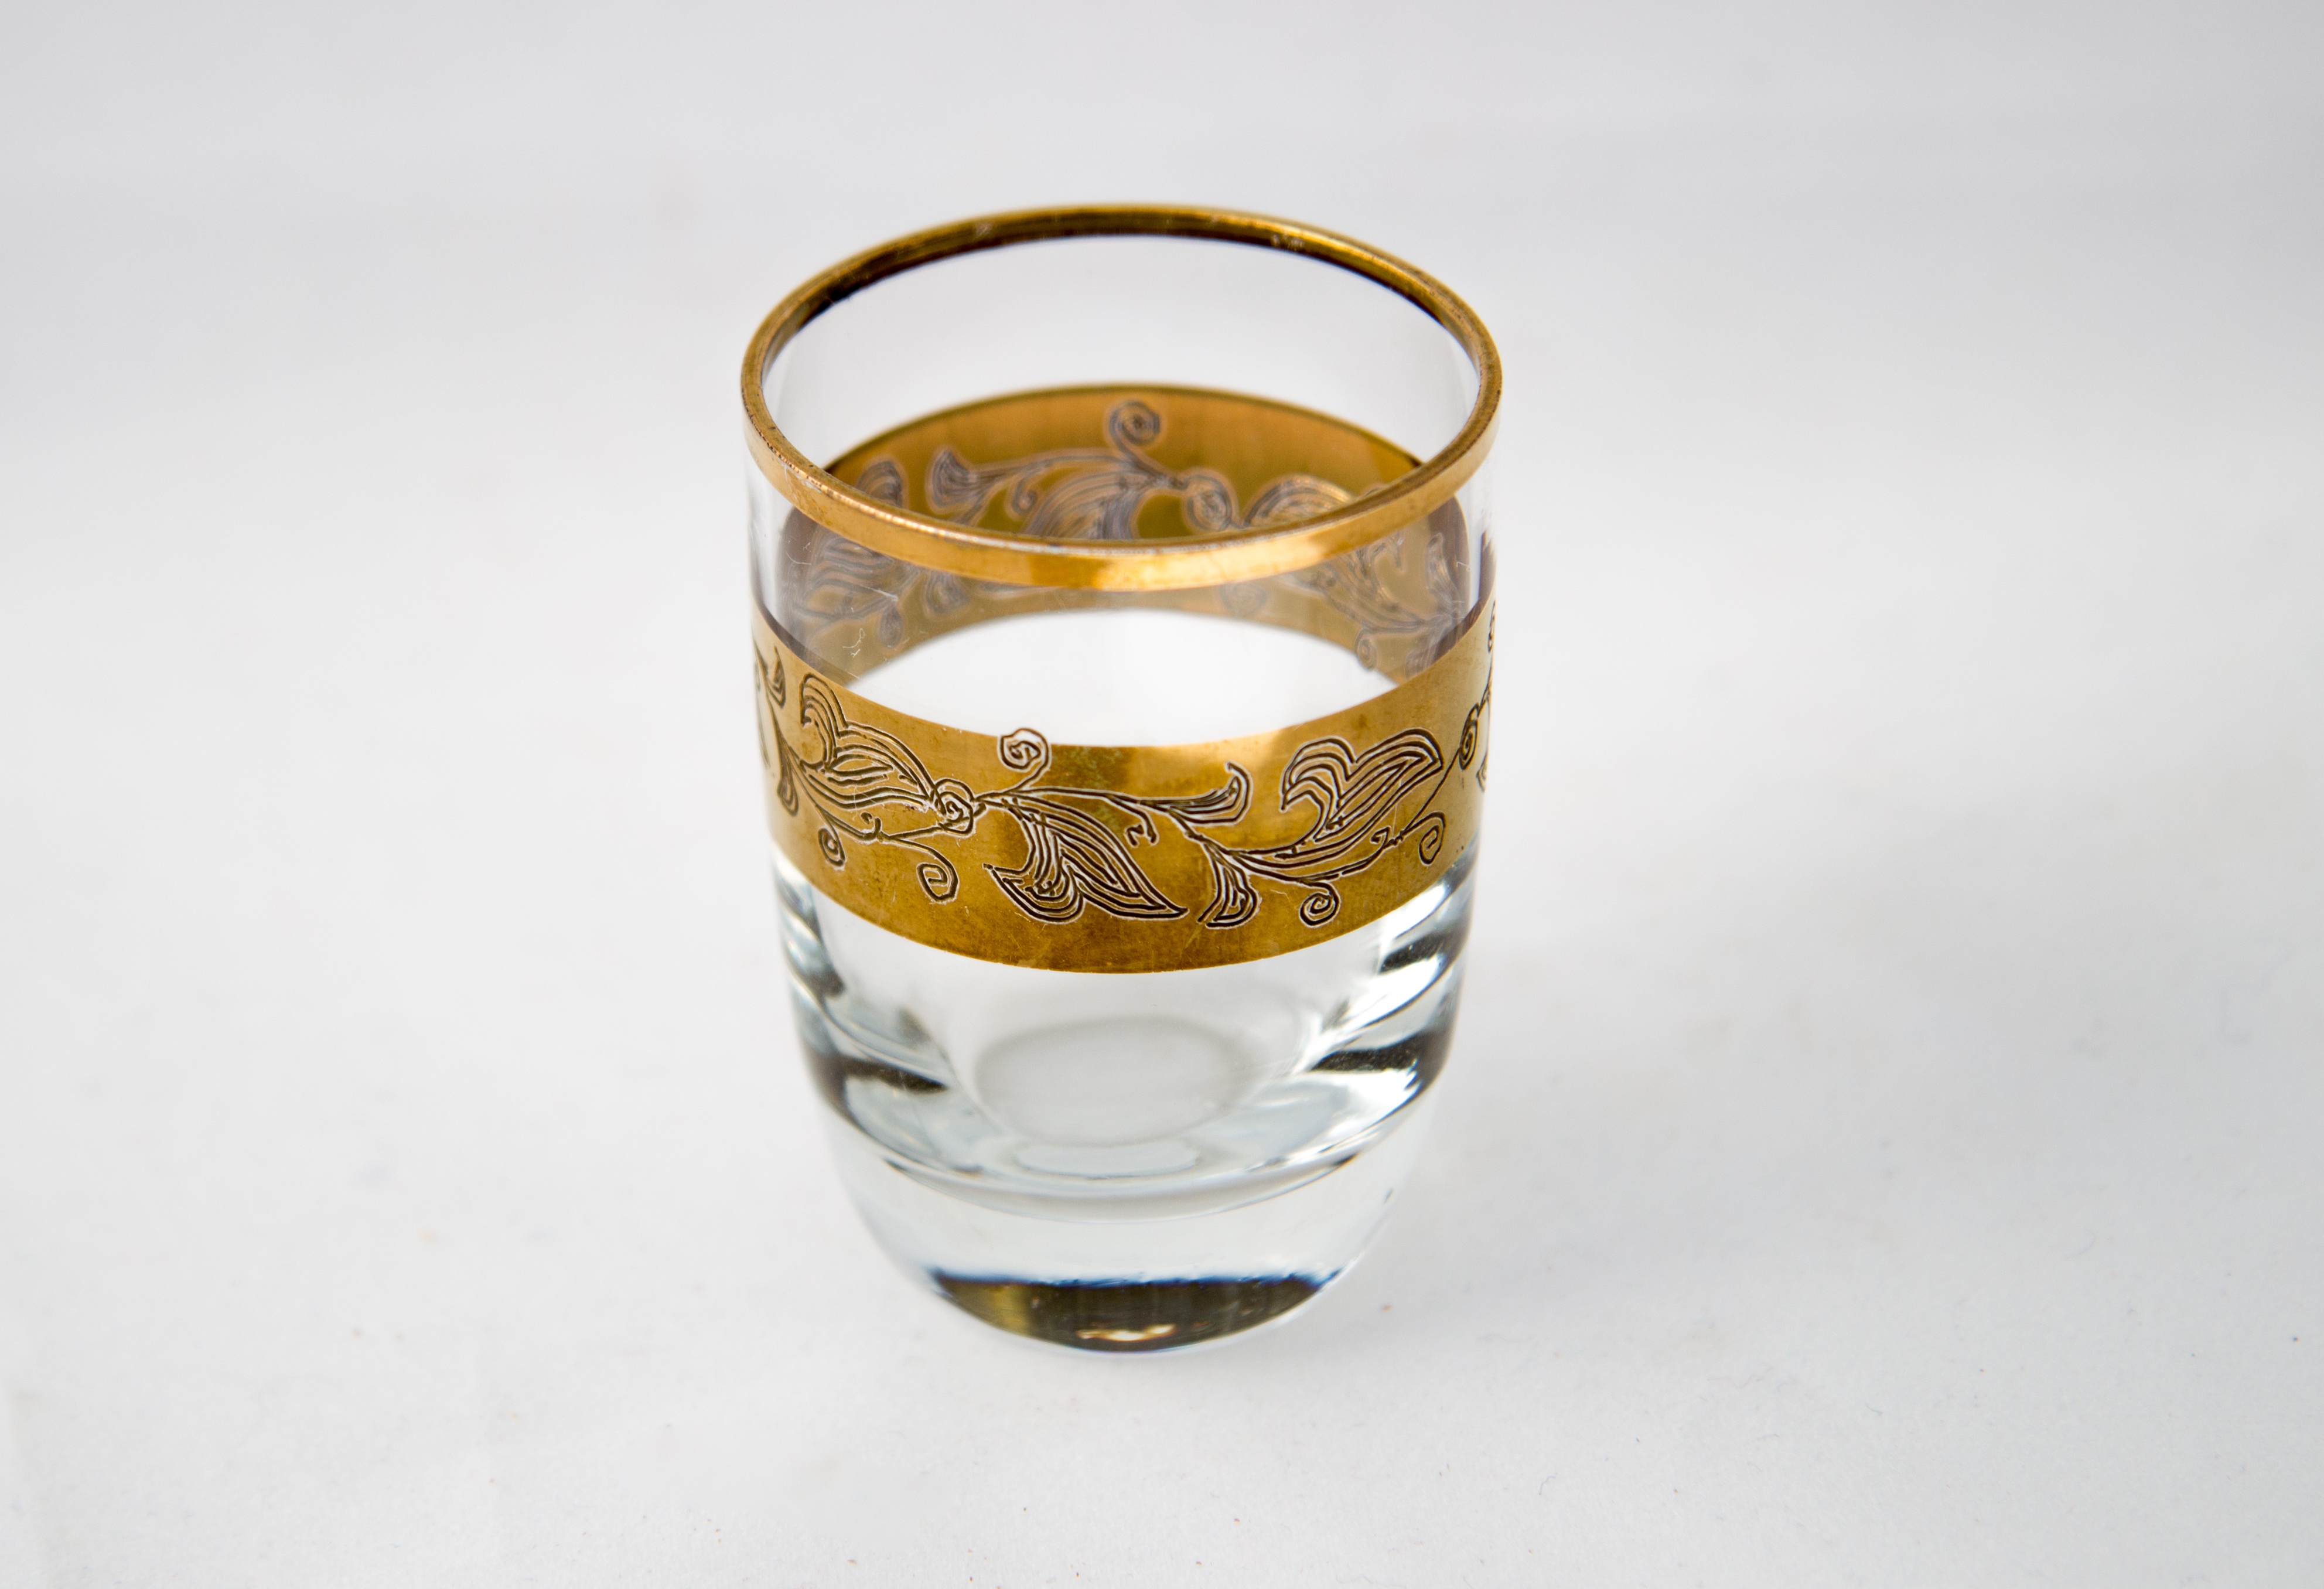
glass, cup, vase, pile, pattern, drink, candle, mug, lighting, coffee cup, alcohol, gold, brass, vodka, cognac, drinkware